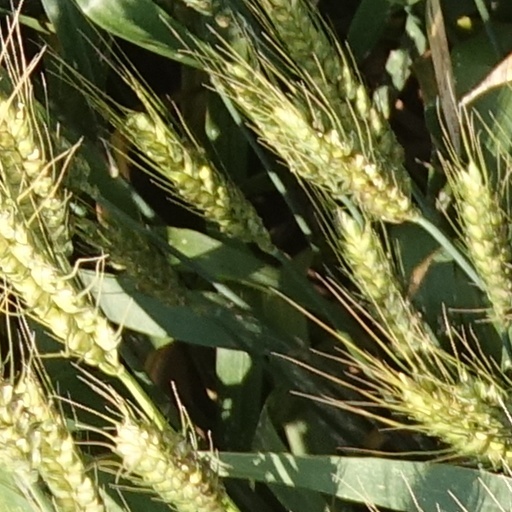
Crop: wheat